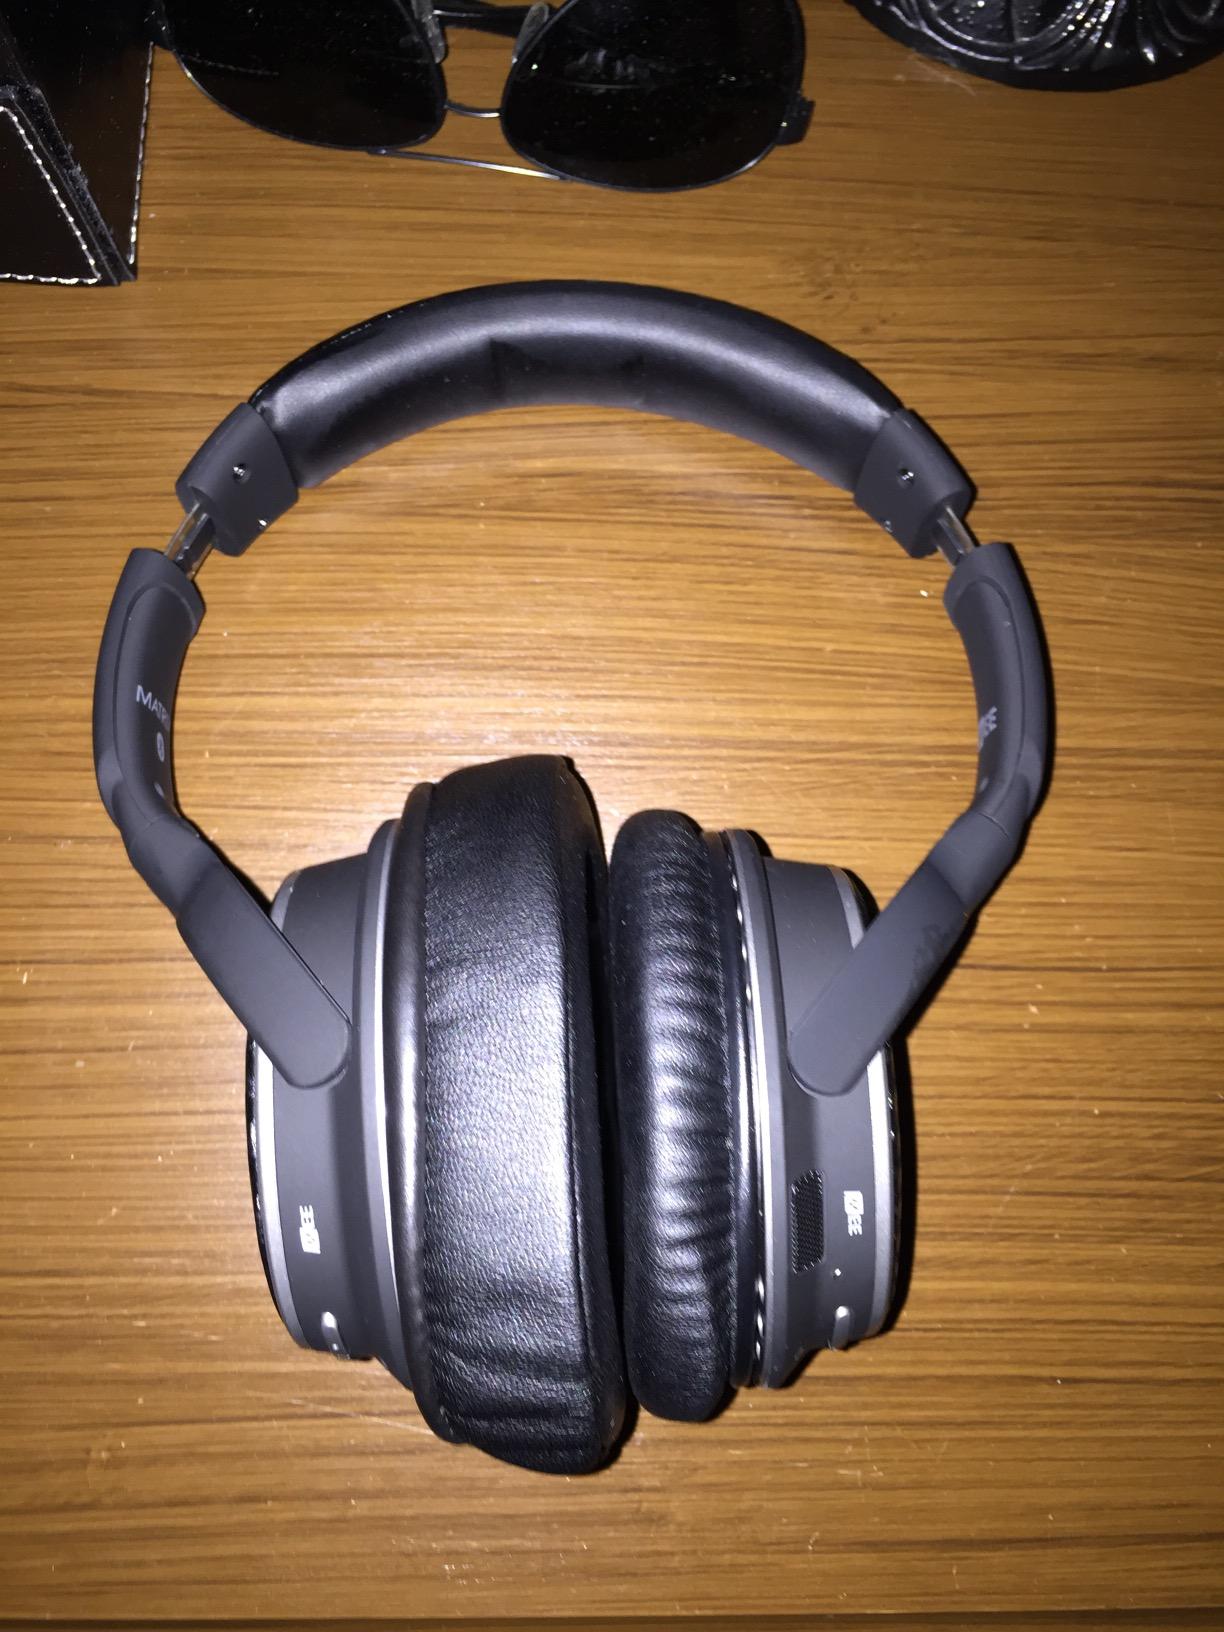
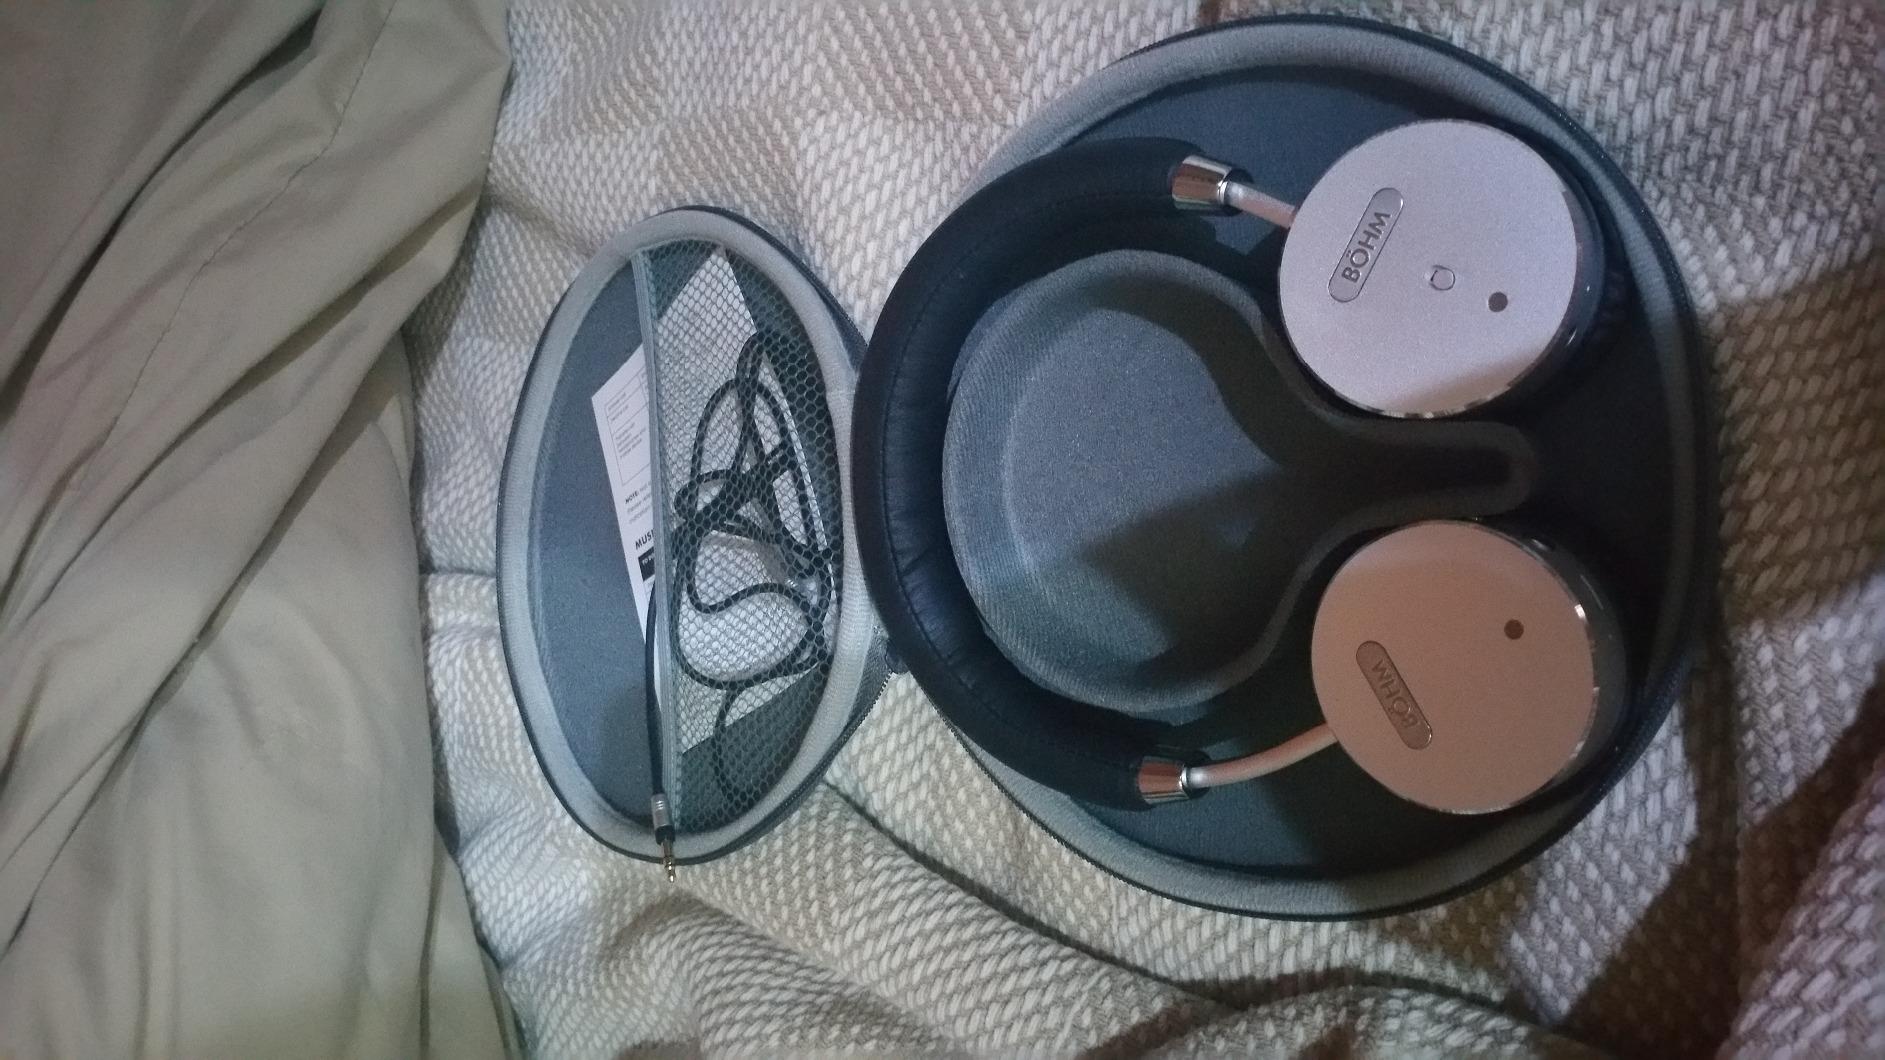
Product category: headphones
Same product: no